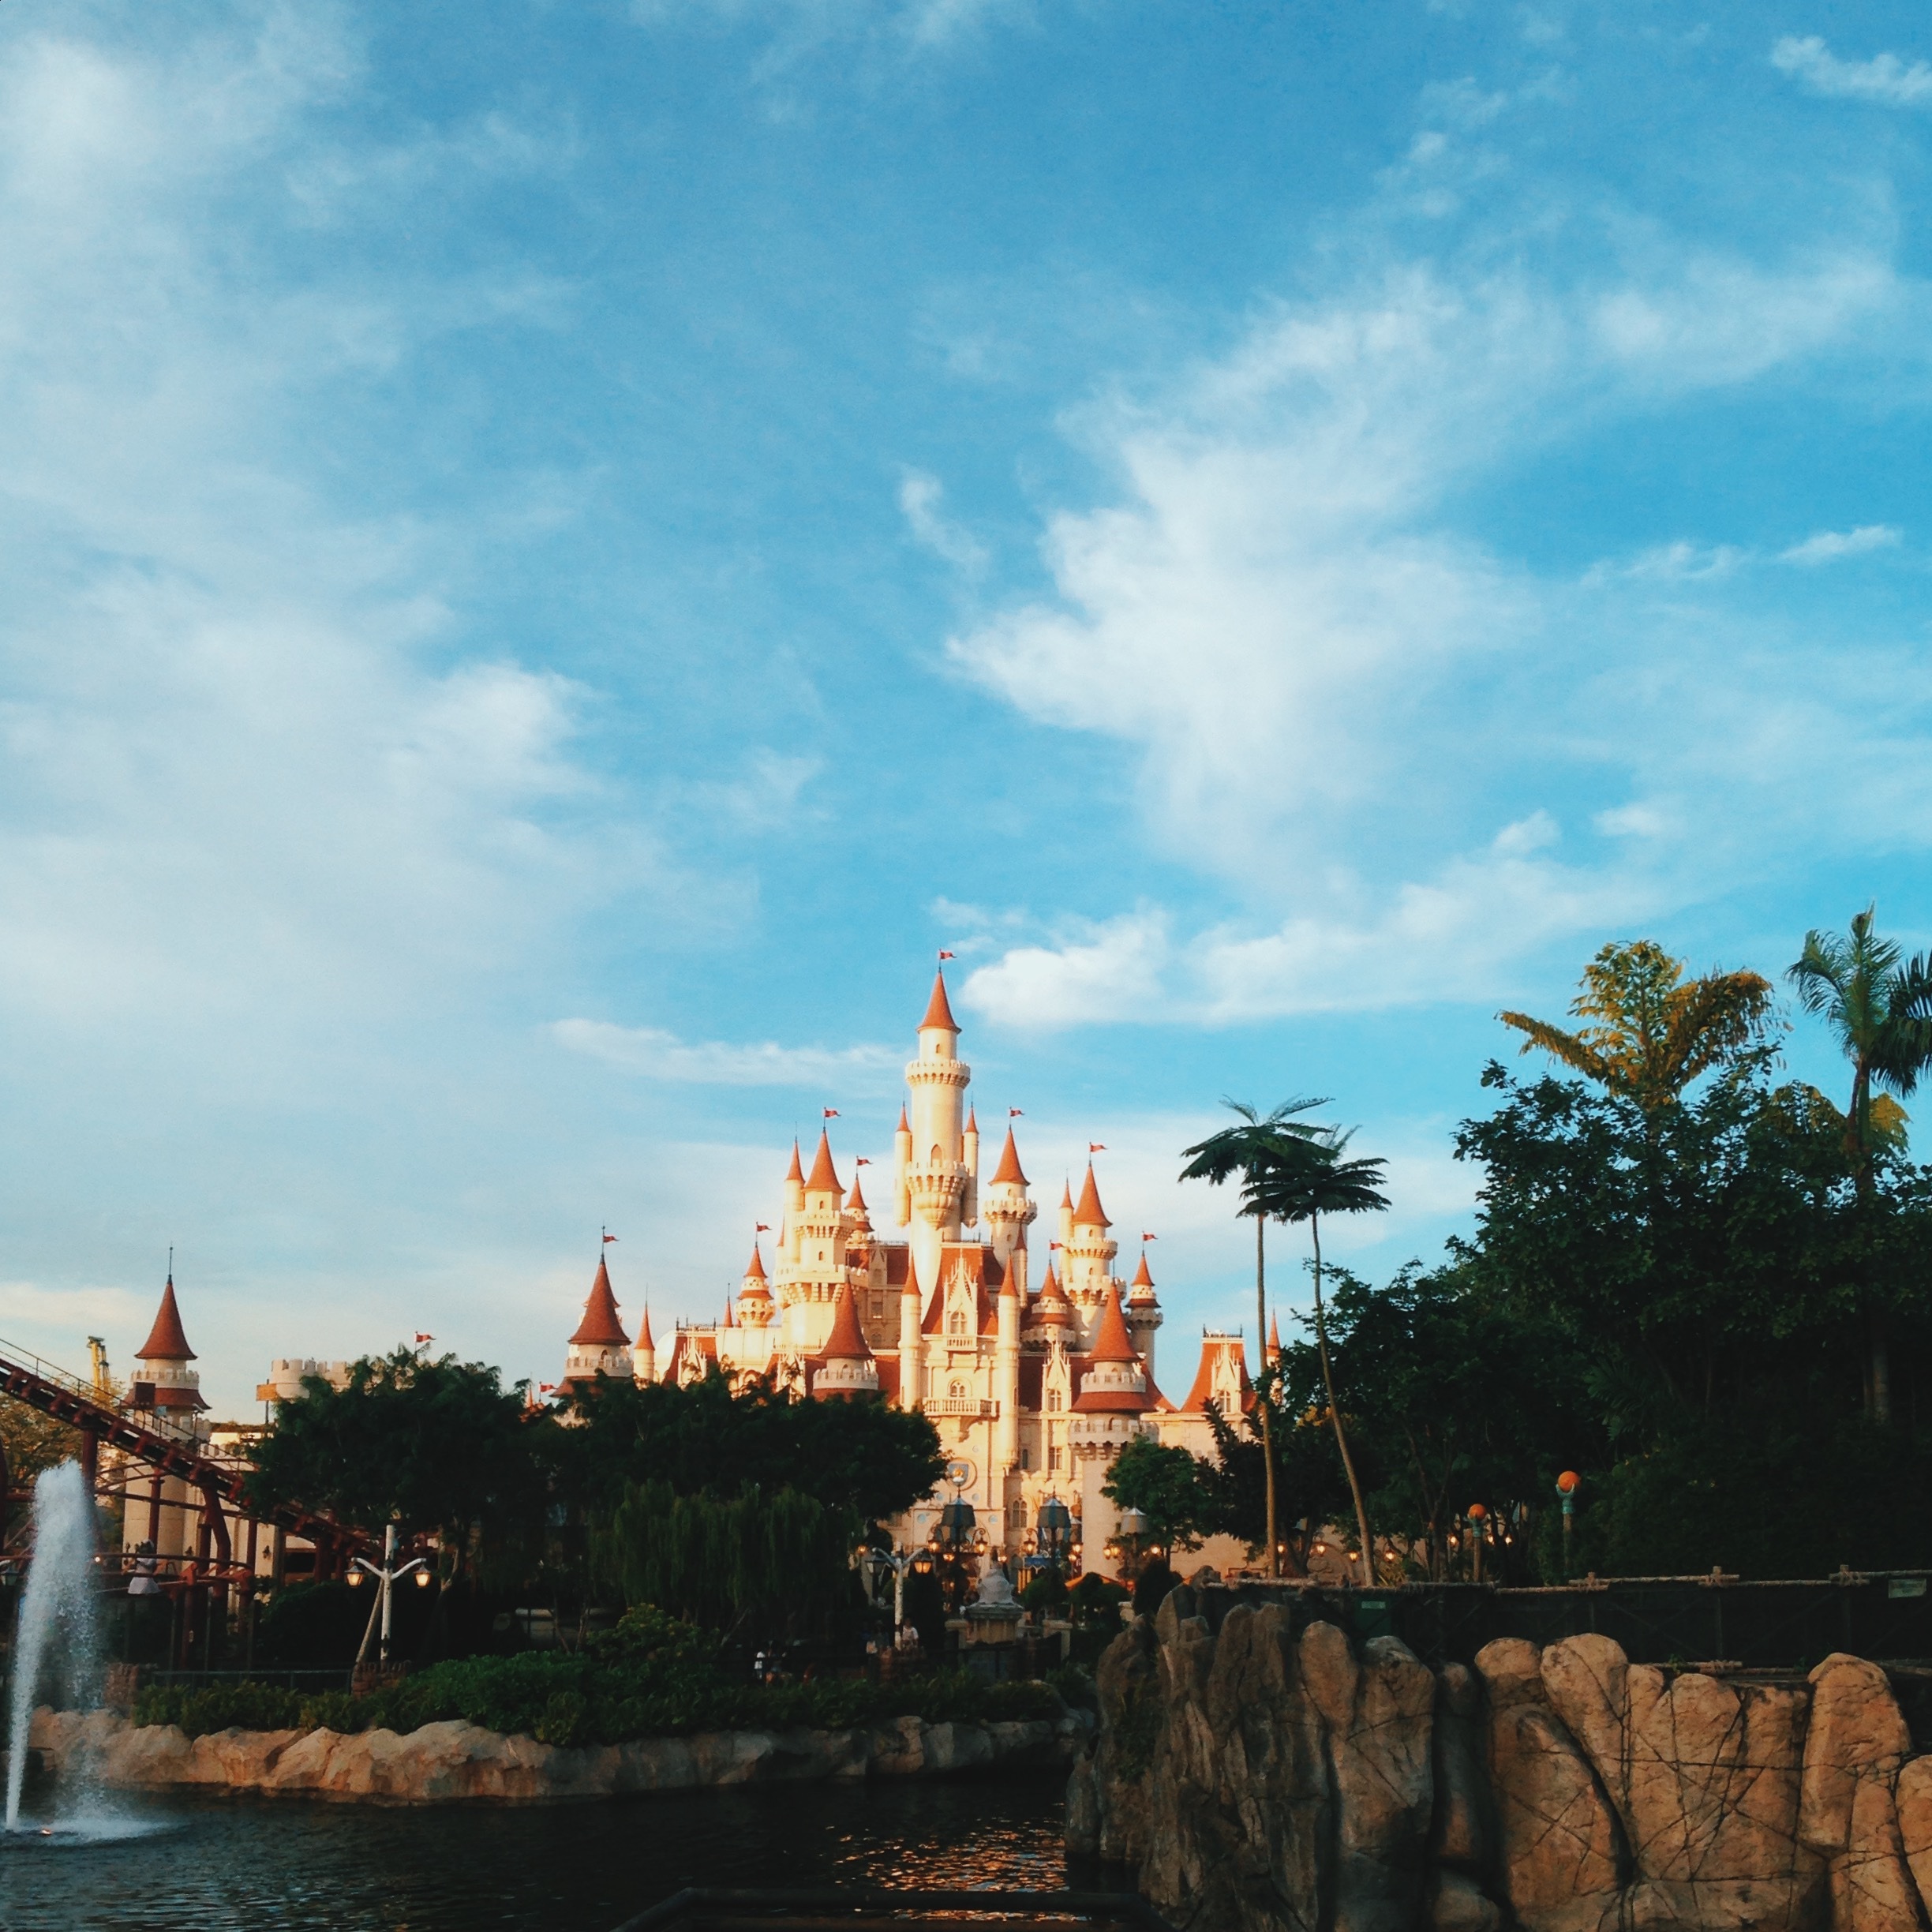
sea, sky, cityscape, vacation, evening, tower, landmark, resort